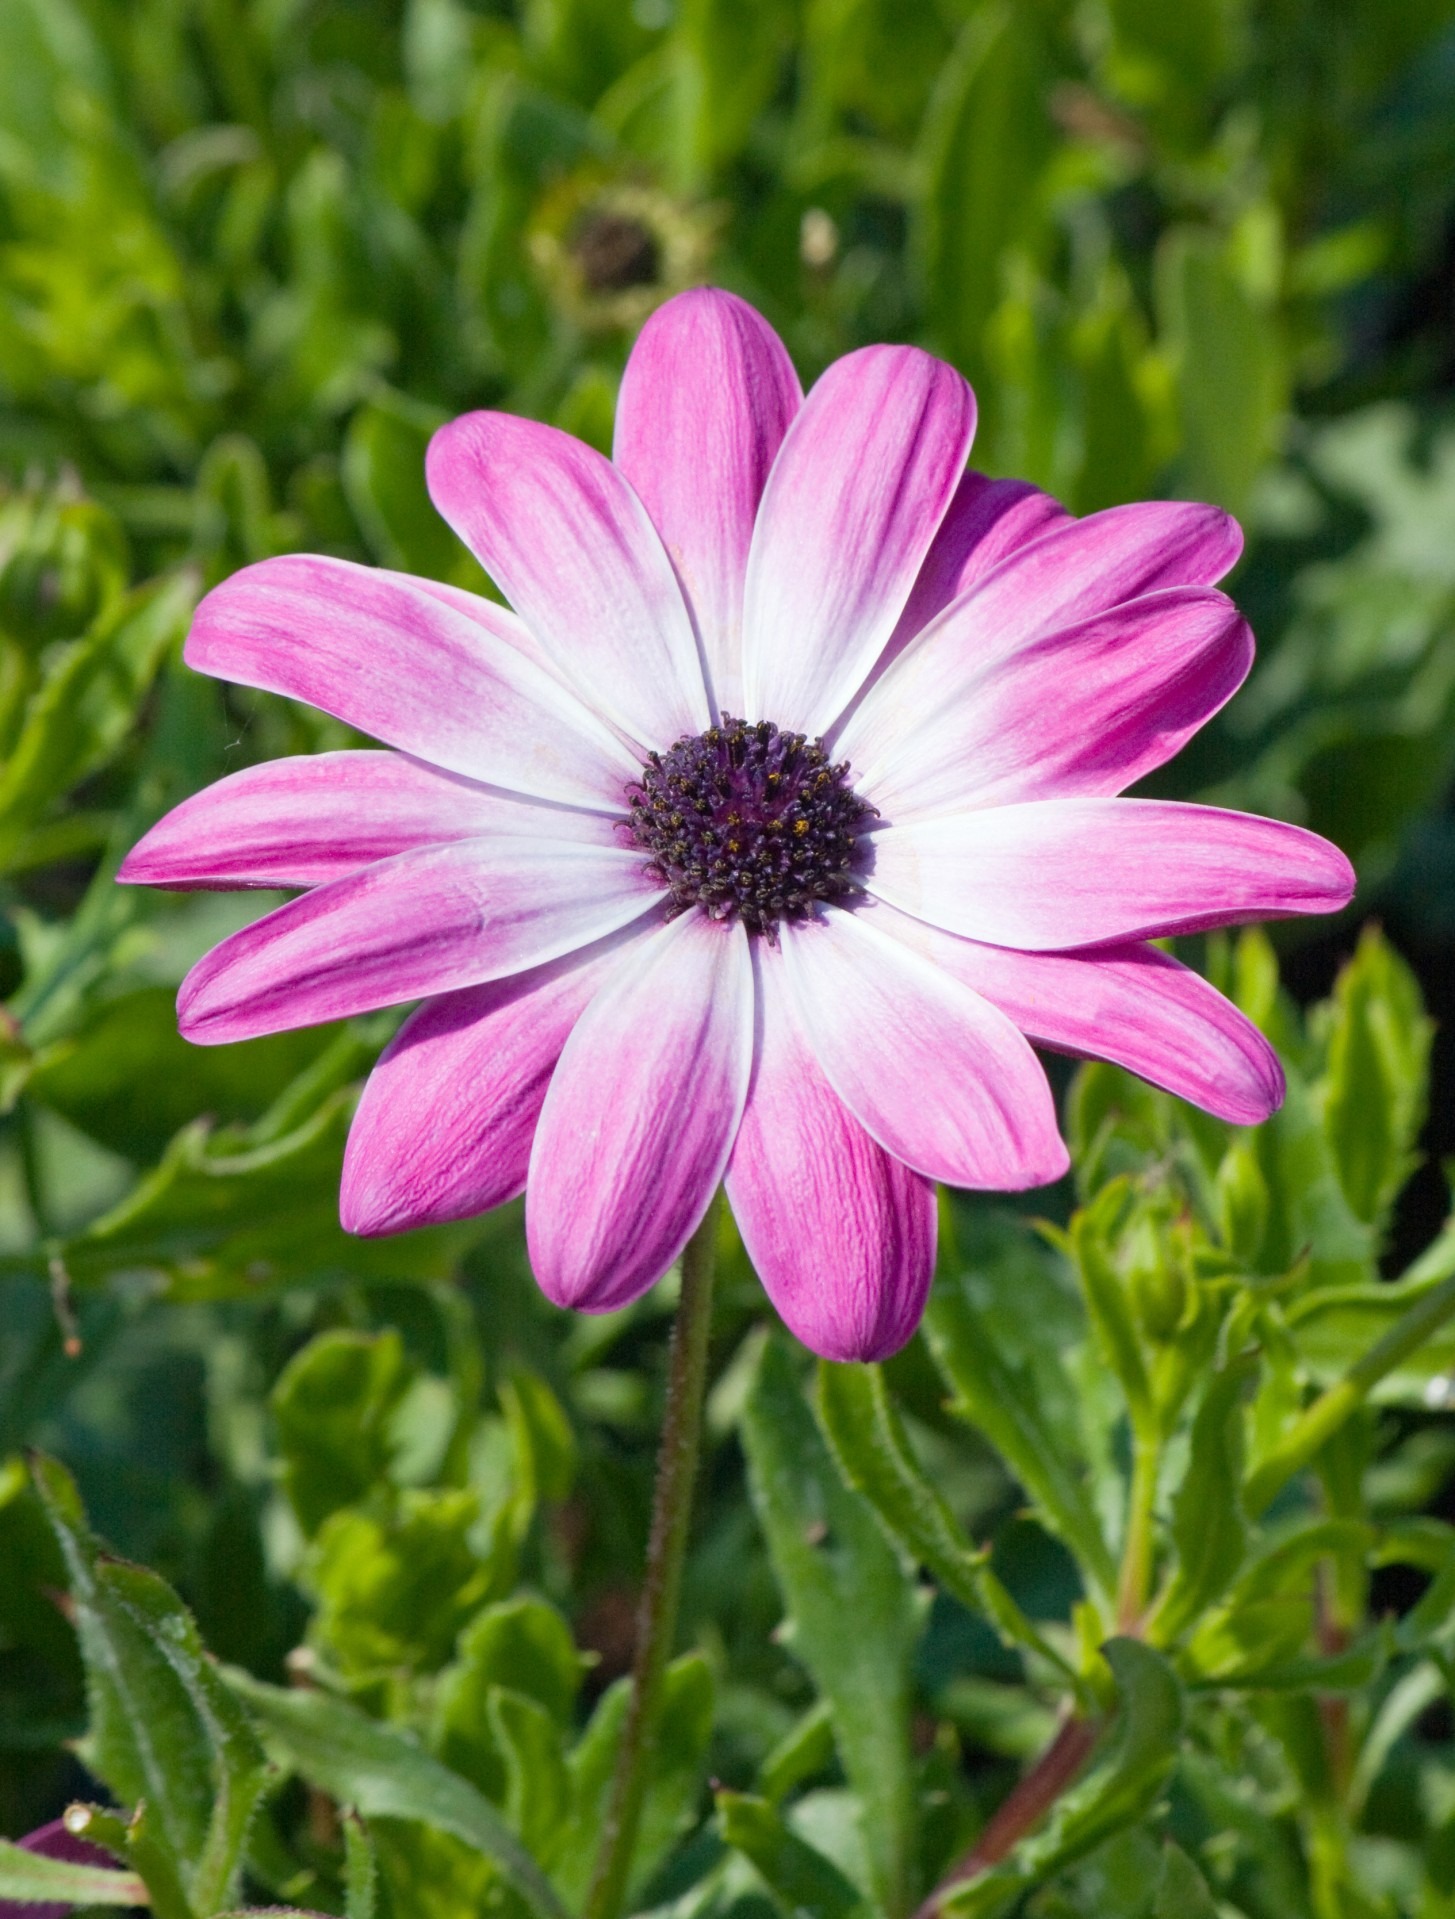
nature, plant, flower, purple, petal, bloom, floral, daisy, botany, flora, wildflower, close up, dahlia, details, beautiful, pretty, macro photography, flowering plant, daisy family, annual plant, land plant, garden cosmos